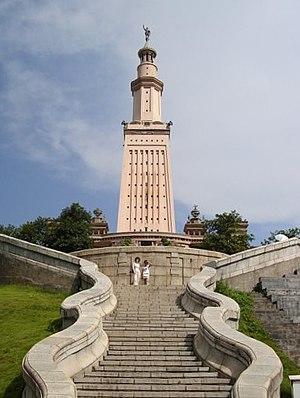
Le phare d'Alexandrie était un phare situé à Alexandrie, en Égypte. Il était considéré dans l'Antiquité comme la septième des Sept Merveilles du monde. Il a servi de guide aux marins pendant près de dix-sept siècles. Sa construction aurait débuté entre 299 et 289 avant notre ère et duré une quinzaine d'années. Les travaux ont commencé sous le règne de Ptolémée Iᵉʳ mais il meurt avant la fin du chantier qui est achevé sous le règne de son fils Ptolémée II.